Reinhard Flatischler

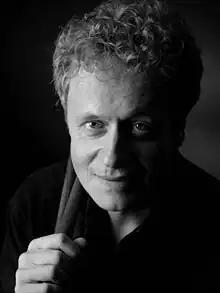

Reinhard Flatischler (born in Vienna, Austria, in 1950) is a musician and composer, founder of the TaKeTiNa Rhythm Process, and leader of the percussion group MegaDrums.